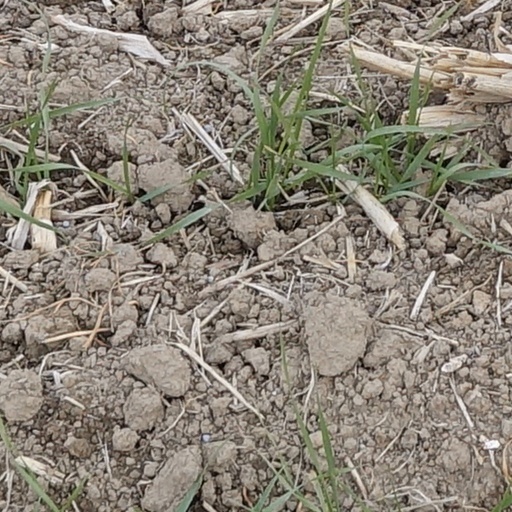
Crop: wheat